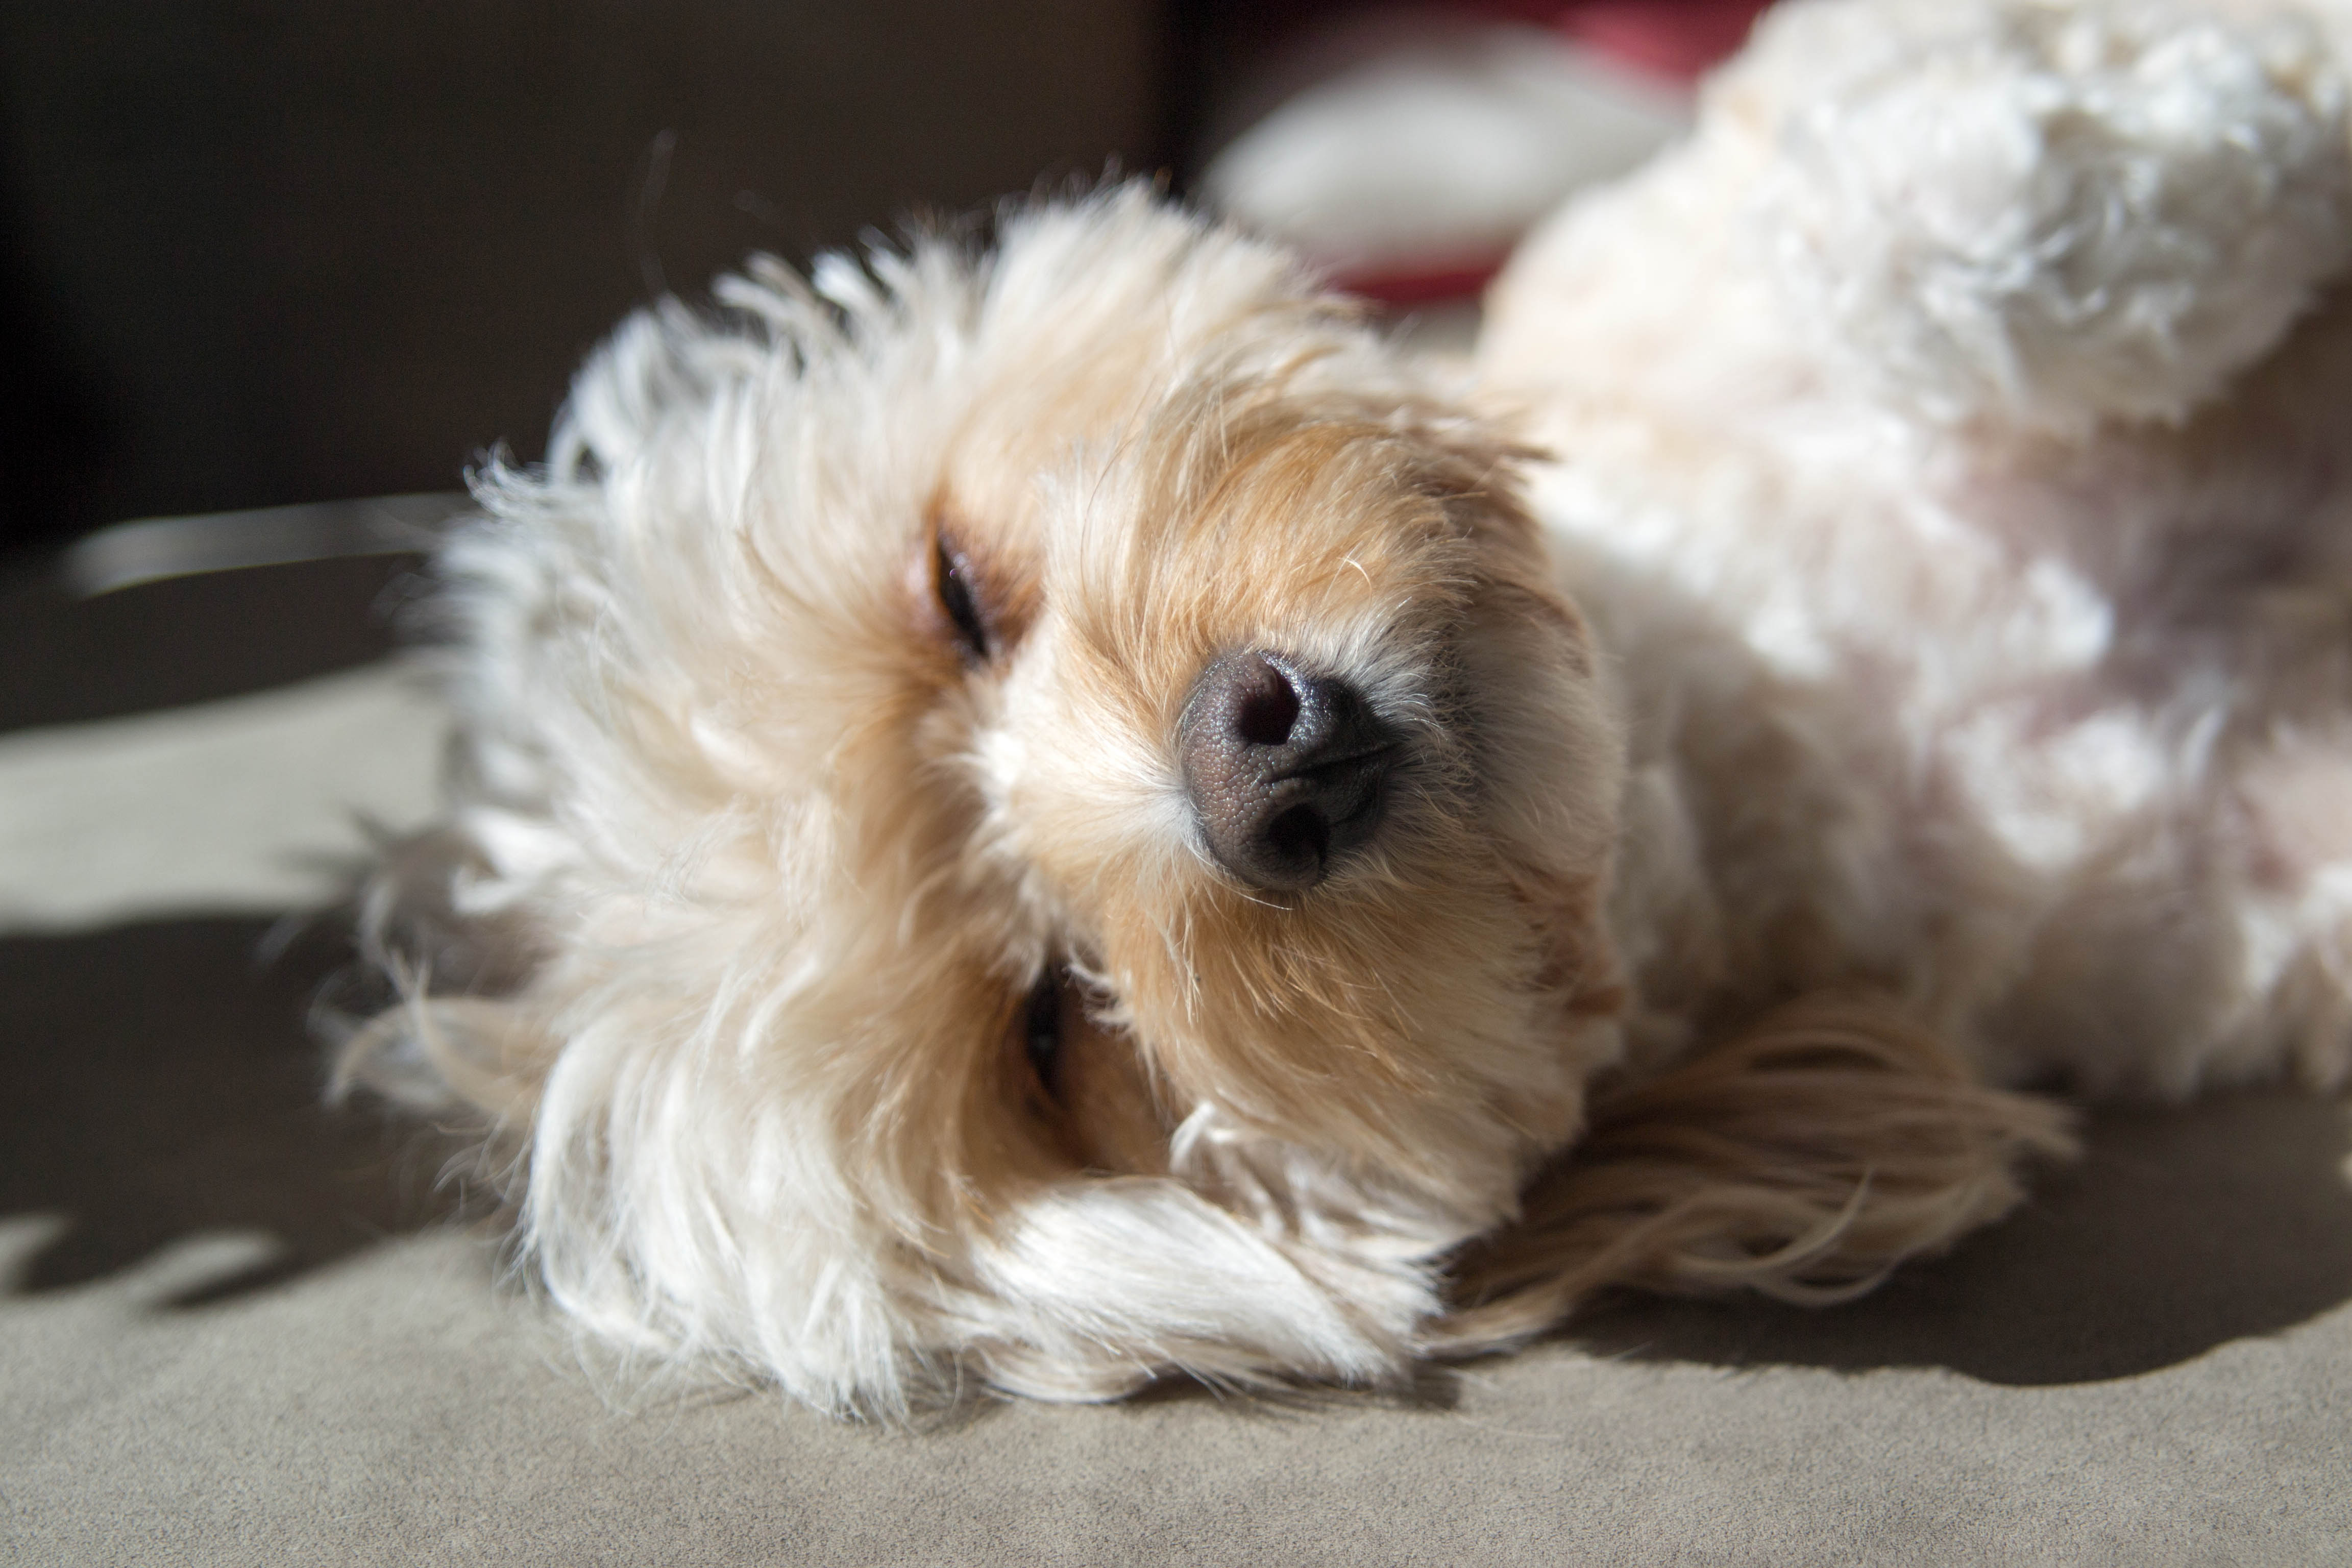
puppy, dog, mammal, vertebrate, lhasa apso, bella, cavoodle, cavapoo, maltese, bichon, havanese, dog like mammal, dog crossbreeds, morkie, cavachon